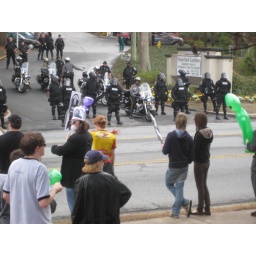
Cops on motorcycles waiting to pull over honking passers-by and any cars pausing to talk or collect flyers